Balthasar Lauwers

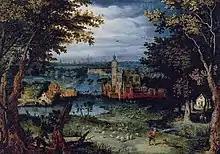
"Wooded landscape with a floral garden and a castle"

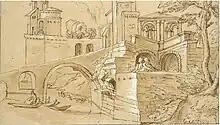
"Fantasy view with the Ponte Rotto"

Balthasar Lauwers, known in Italy as Baldassare Lauri or Baldassare Lauro (Antwerp, baptized on 18 April 1578 - Rome, 4 August 1645) was a Flemish landscape painter who, after initially training in Antwerp, had a successful career in Italy where he worked for an elite clientele. As he was mainly active as a fresco painter in private residences, not many of his works have been preserved.